Haddonfield, New Jersey

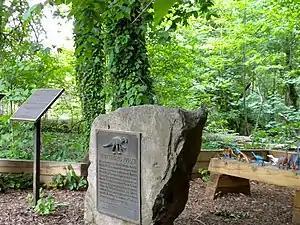
Plaques at the Hadrosaurus Foulkii Leidy Site showing National Historic Landmark status (left) and a plaque from Philadelphia's Academy of Natural Sciences. At right, toy dinosaurs have been left by visitors. A deep pit or ravine is straight ahead about 10 yards

On October 23, 1682, Francis Collins, an English Quaker and a bricklayer by trade, became the first settler within the boundaries of what today is Haddonfield. Collins soon built a house, "Mountwell," on a tract of . Haddonfield was further developed by Elizabeth Haddon (1680–1762), whose Quaker father, John Haddon, bought a tract of land in the English colony of West Jersey to escape religious persecution. Elizabeth set sail alone from Southwark, England to the New World in 1701. Shortly after her arrival, she made a marriage proposal to John Estaugh, a Quaker minister, and they were married in 1702. The town was named for John Haddon, though he never came to America.